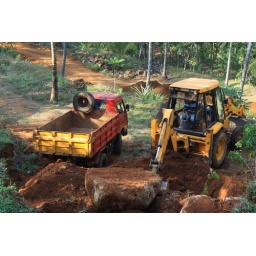
Now a good road to our land with two hairpin bends and circular road around the banayan tree is made